High-frequency direction finding

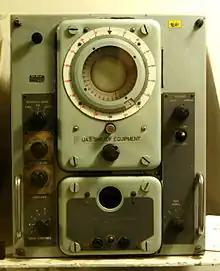
"Super Duff" equipment on the museum ship . The circular indicator provides a direct reading of the relative bearing from-which signals are received - red numerals for to port of the ship, green for to starboard

Along with sonar ("ASDIC"), intelligence from breaking German codes, and radar, "Huff-Duff" was a valuable part of the Allies' armoury in detecting German U-boats and commerce raiders during the Battle of the Atlantic.